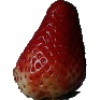
Label: Strawberry 1